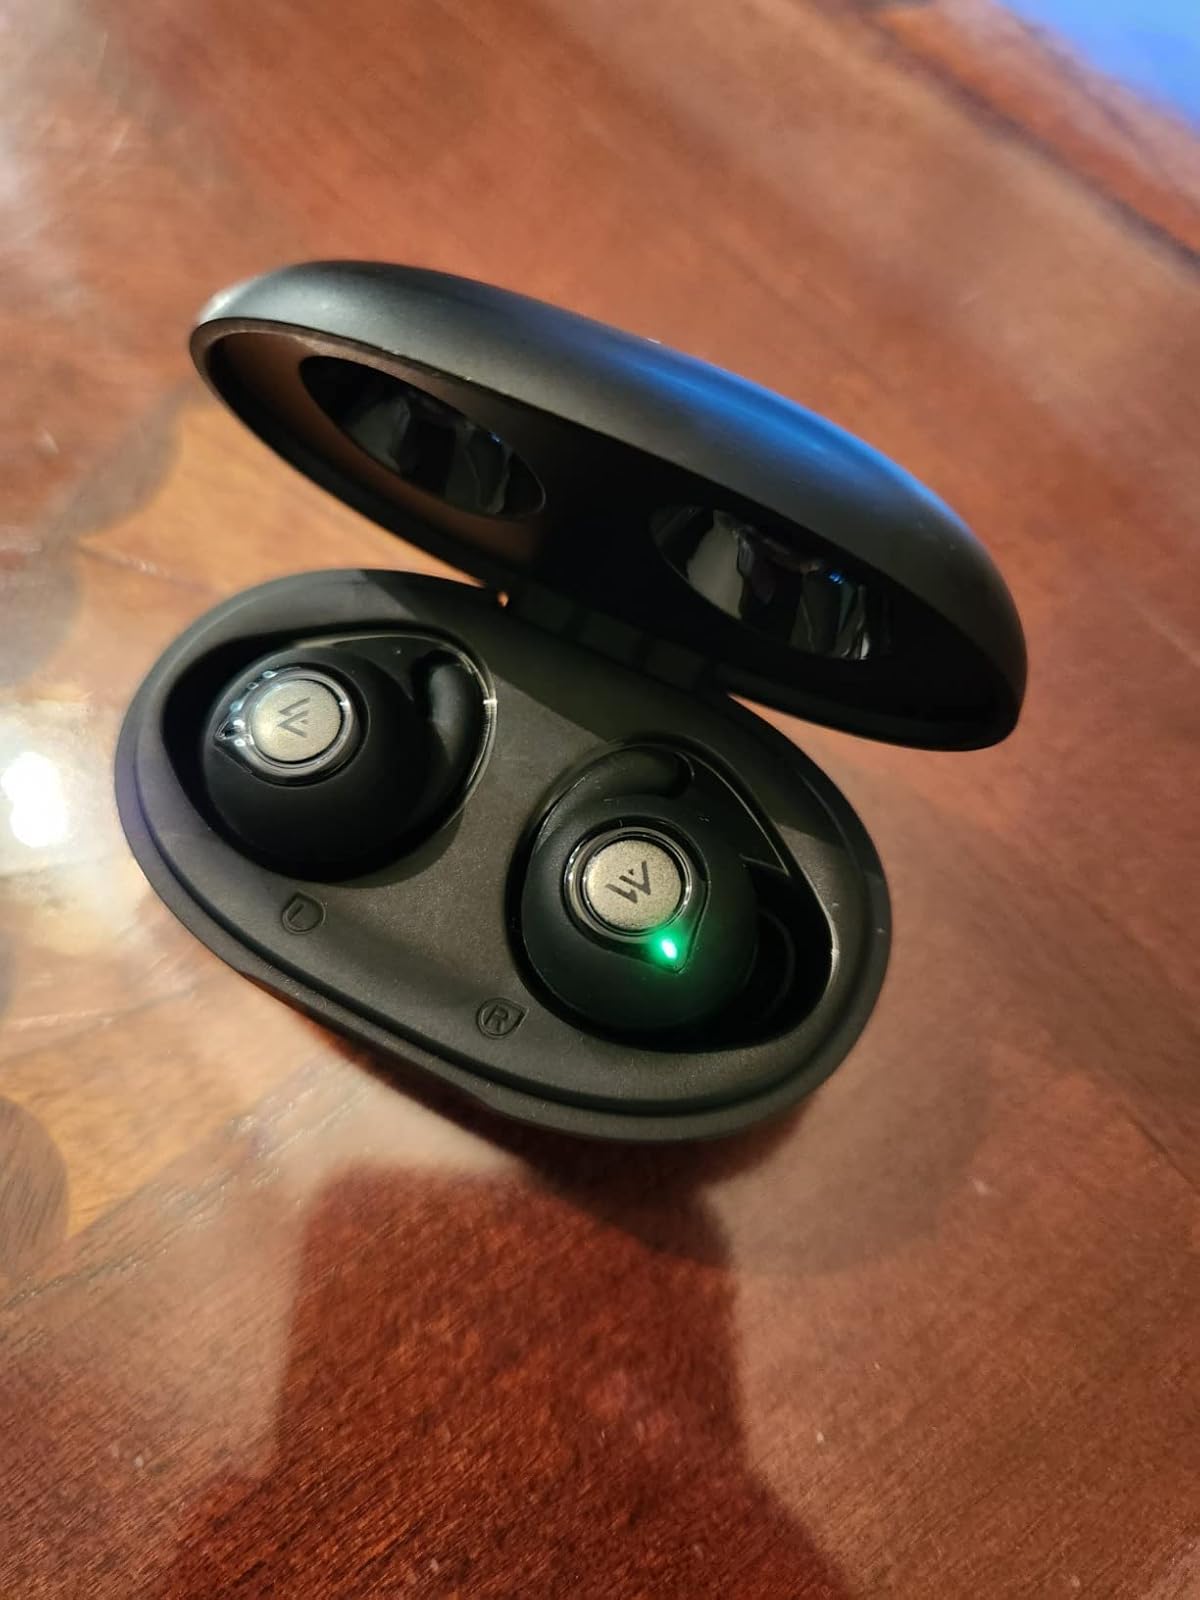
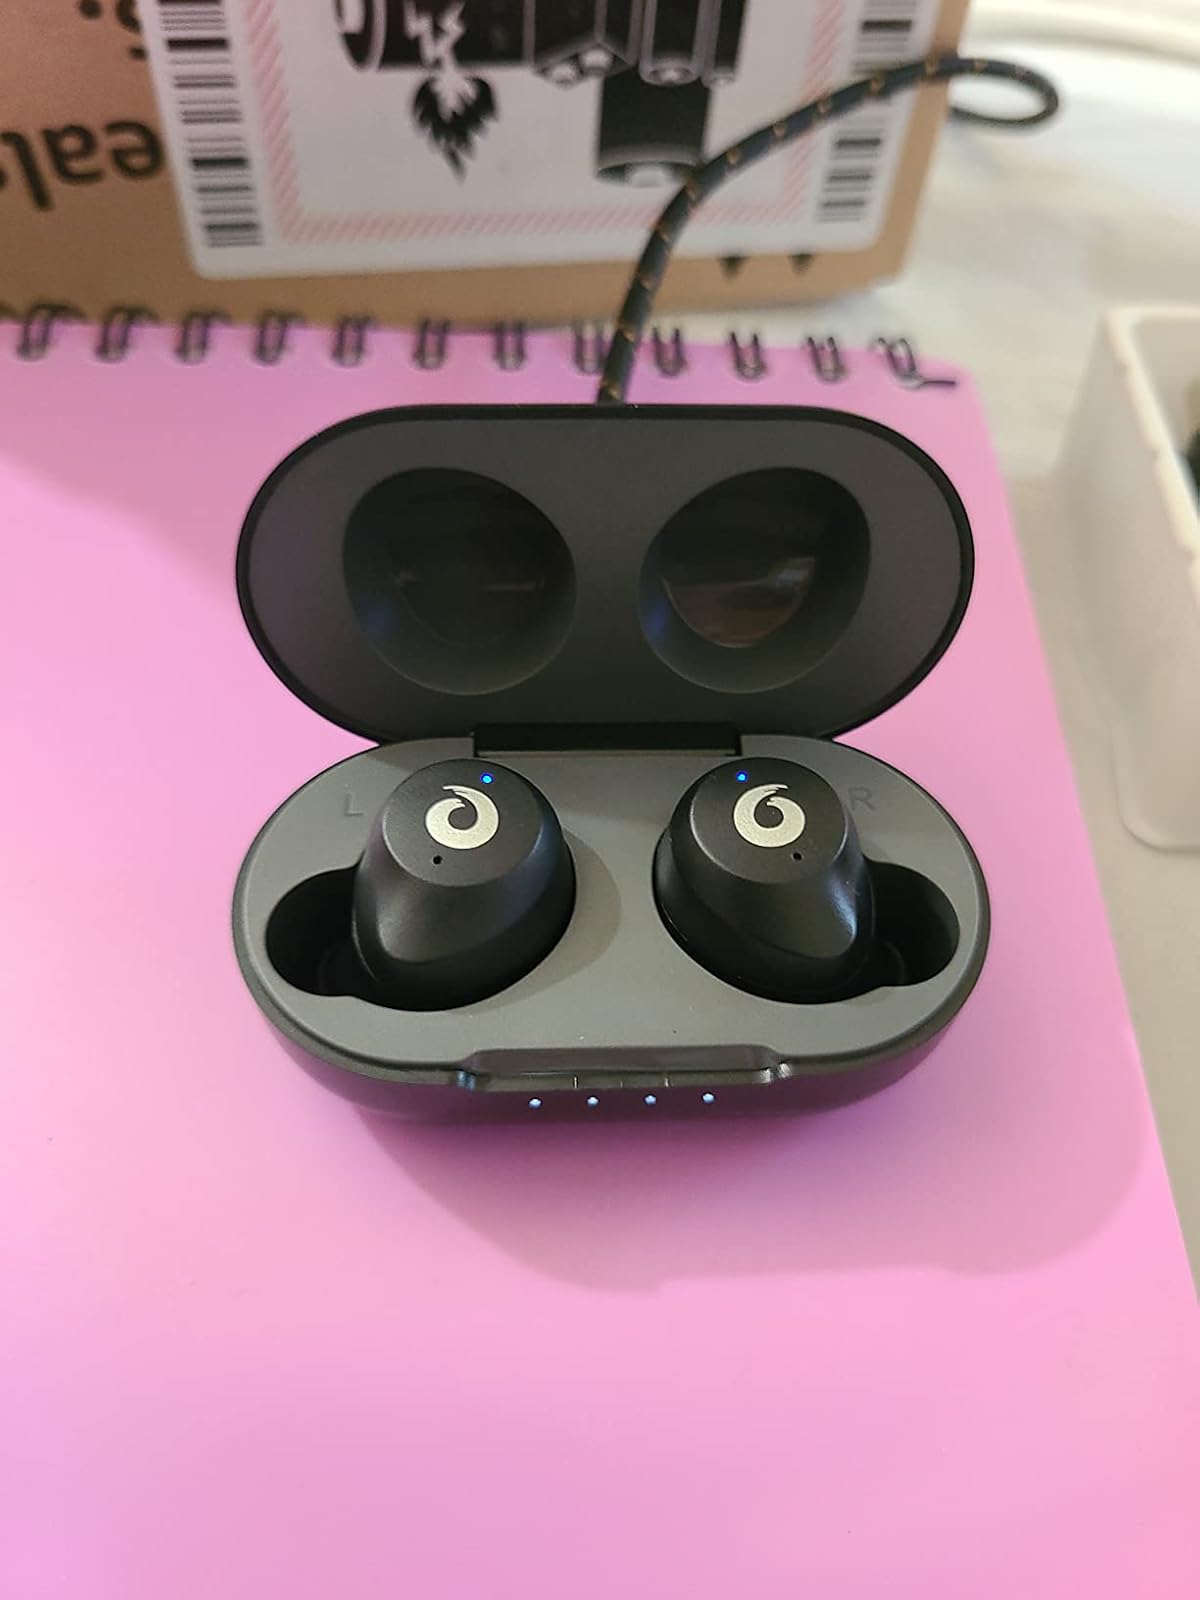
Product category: earbuds
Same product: no